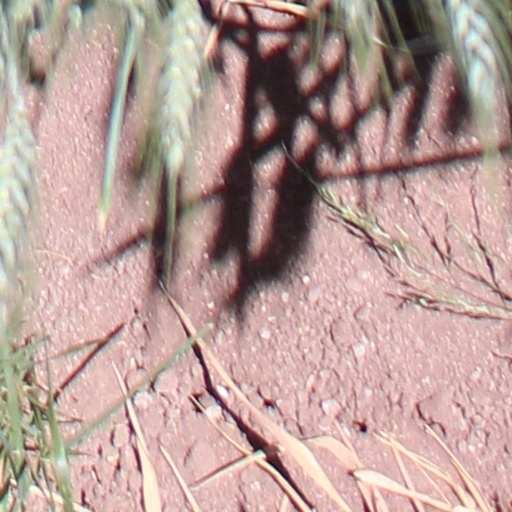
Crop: wheat